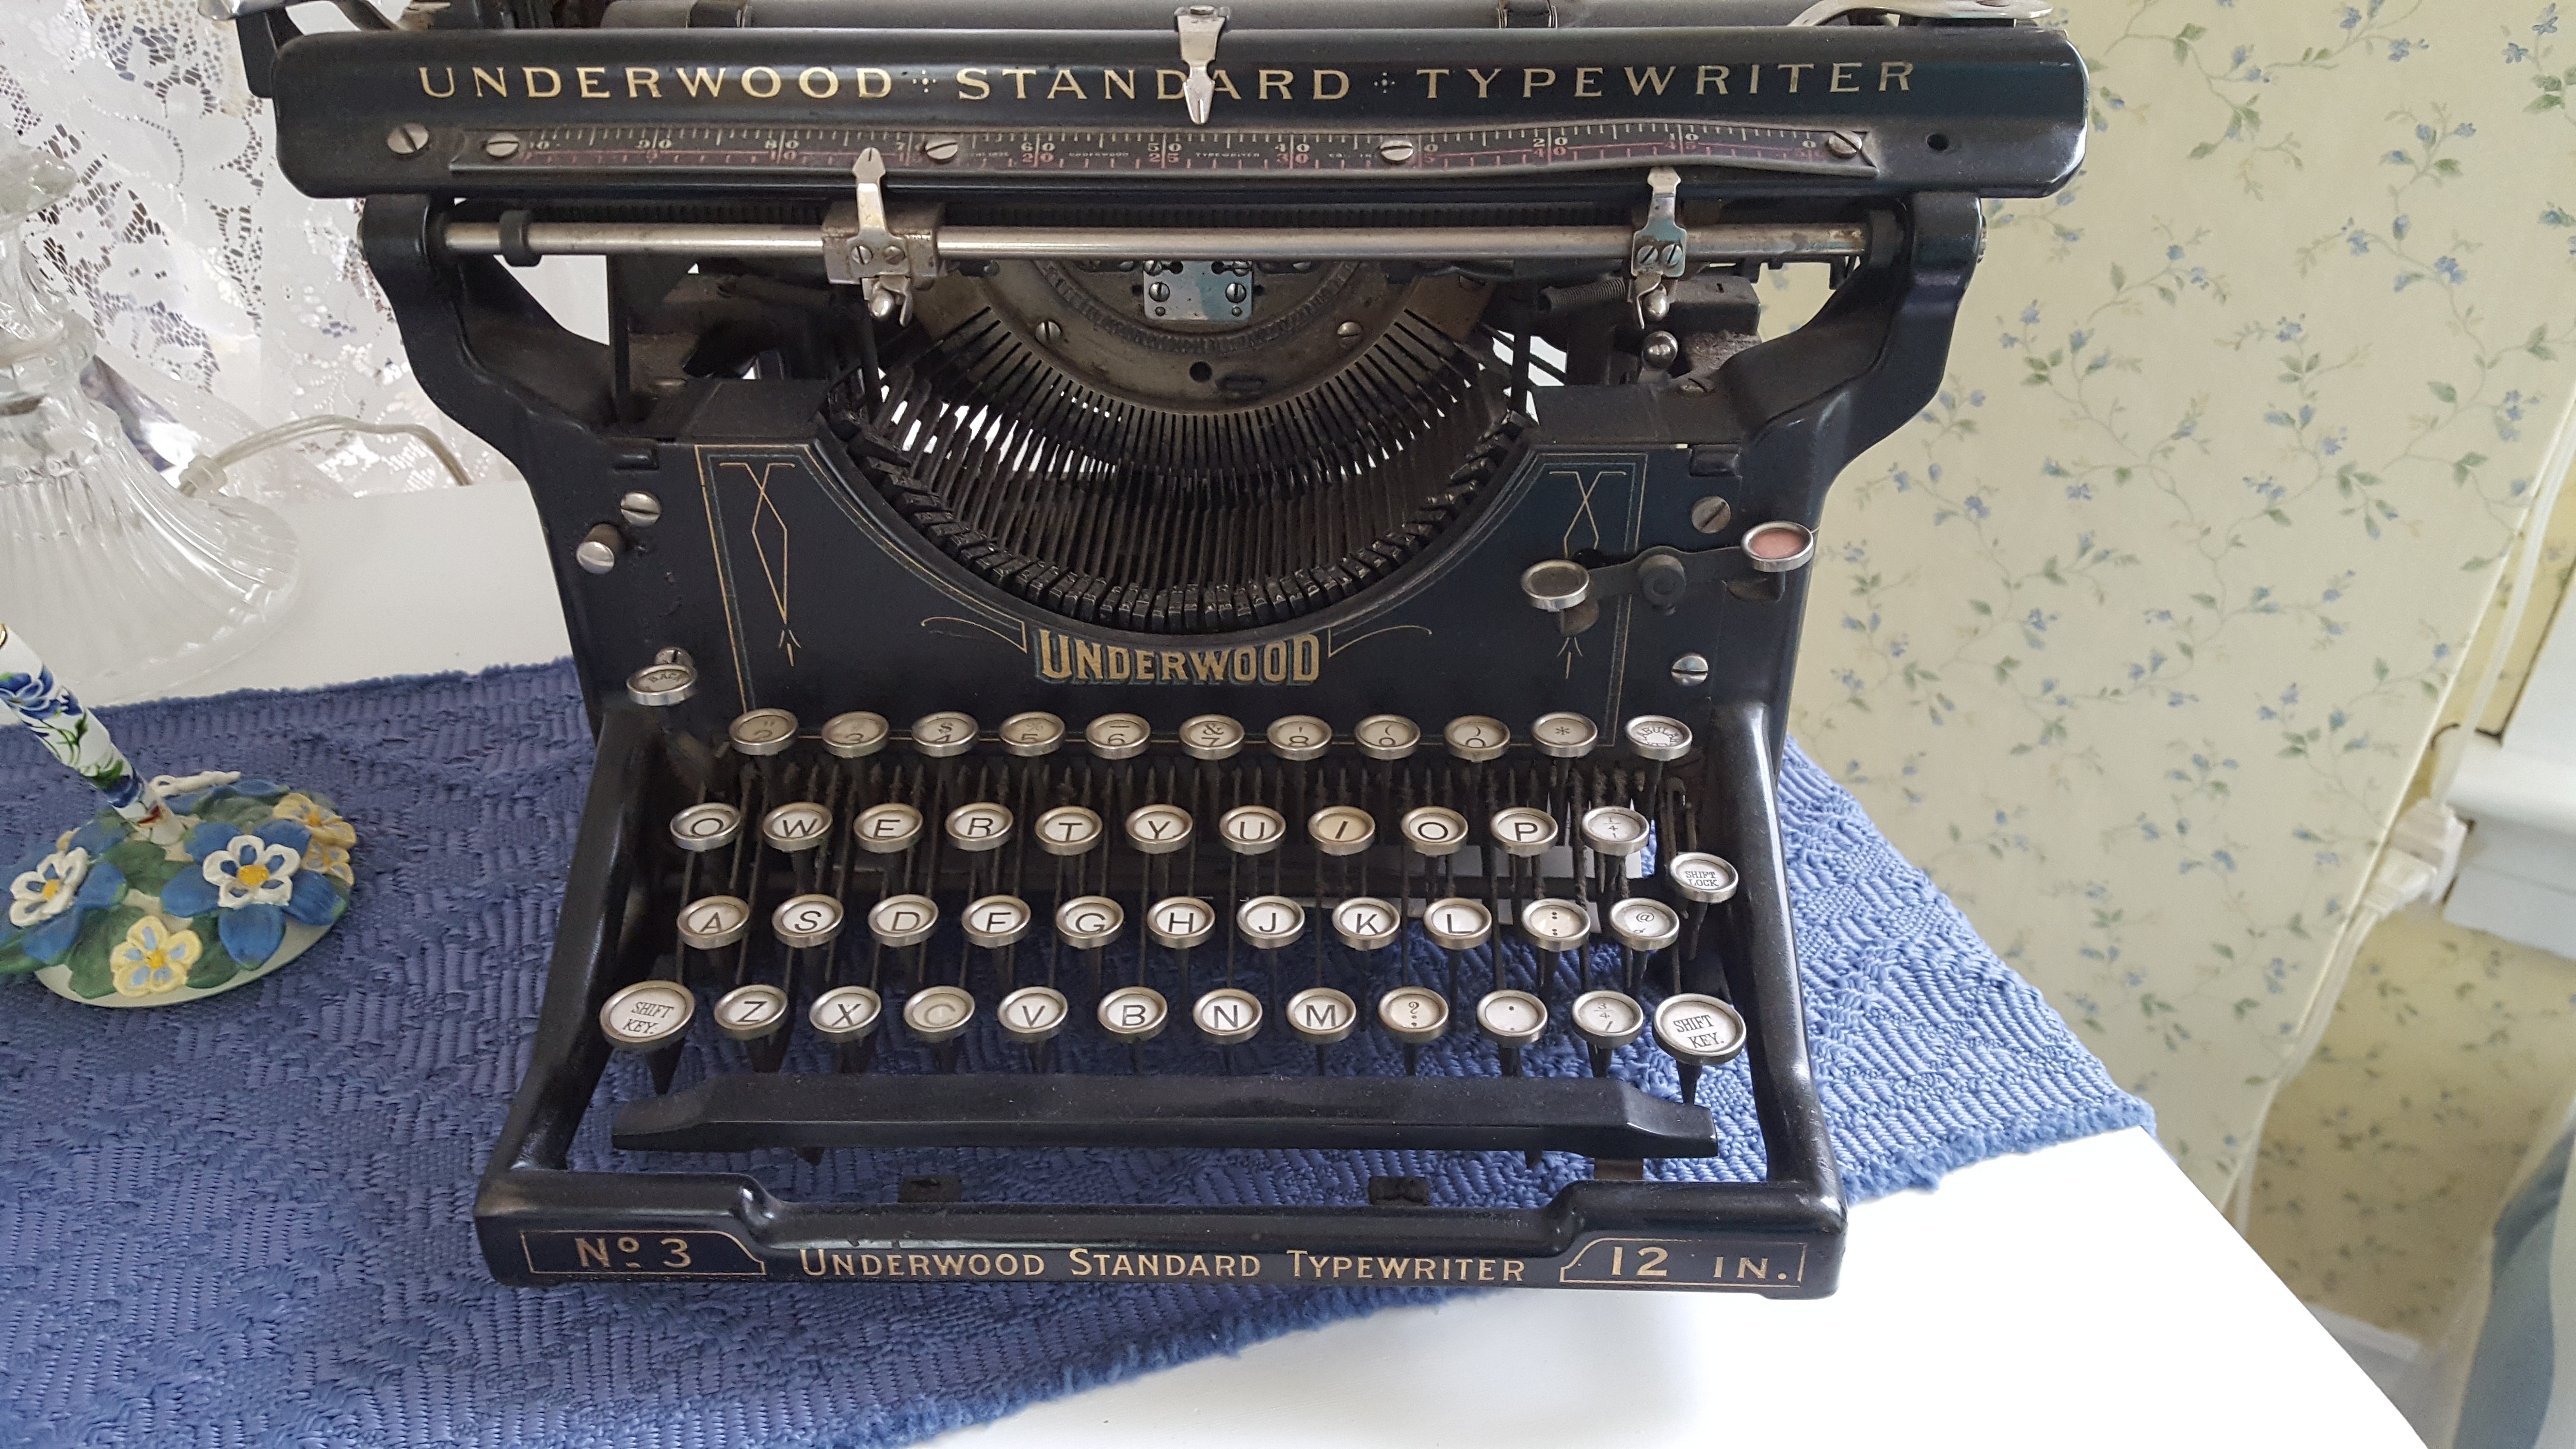
writing, typing, keyboard, antique, retro, old, typewriter, equipment, key, office, nostalgia, paper, write, sheet, type, author, journalism, journalist, obsolete, vintage typewriter, office equipment